Gerald Wilson

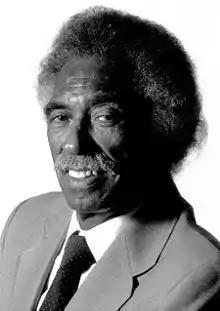
Gerald Wilson at Bach Dancing & Dynamite Society, Half Moon Bay, California, January 24, 1988

The National Endowment for the Arts named Wilson an NEA Jazz Master in 1990. In 1998 Wilson received a commission from the Monterey Jazz Festival for an original composition, resulting in "Theme for Monterey", which was performed at that year's festival. In later years, he formed orchestras on the West and East coasts, each with local outstanding musicians. He also made special appearances as guest conductor, including with the Carnegie Hall Jazz Band (now the Jon Faddis Jazz Orchestra of New York), the Lincoln Center Jazz Orchestra, the Chicago Jazz Ensemble and European radio jazz orchestras, conducting the BBC Big Band in 2005. He hosted an innovative show, in the 1970s, on KBCA in Los Angeles, which was co-hosted by Dennis Smith, where he played "...music of the past, the present, and the future."